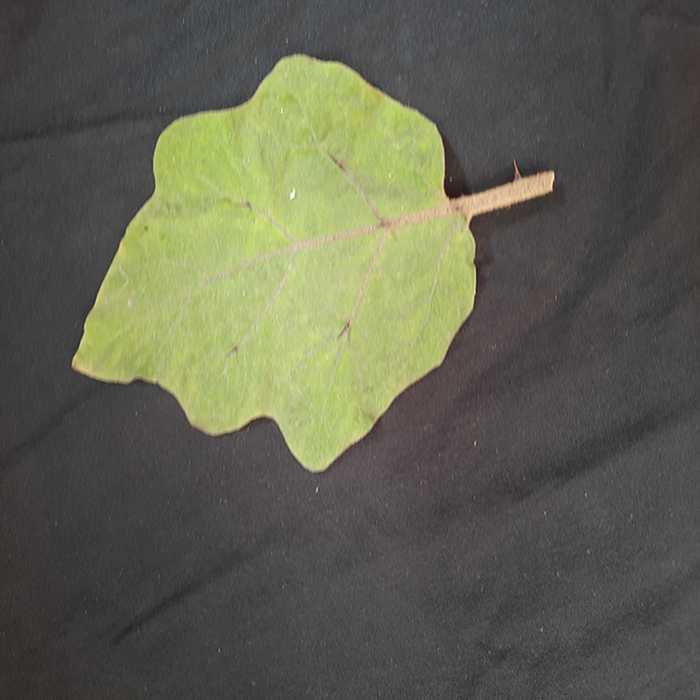
Plant: Eggplant
Label: Eggplant fresh leaf